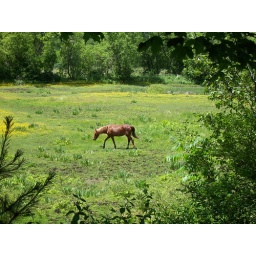
Close-up of a horse in the field on its way to new nibbles.